The Holocaust in Hungary

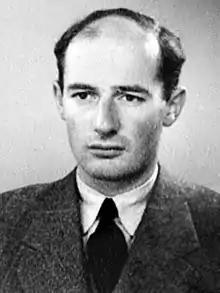
Raoul Wallenberg

The first train left Budapest on 29 April 1944 carrying 1,800 men and women aged 16–50 who were deemed fit to work. A second train left Topolya on 30 April carrying 2,000. The transports went through "selection"; 616 women (serial numbers 76385–76459 and 80000–80540) and 486 men (serial numbers 186645–187130) were chosen to work, and 2,698 were gassed.